Escalator

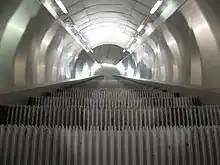
One of longest and fastest Soviet-era escalators in Europe, within Náměstí Míru station in Prague

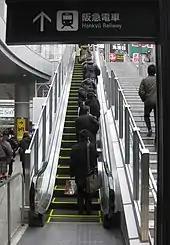
Riders stand to the right on this escalator in Umeda, Osaka, Japan

Jesse Reno also designed the first escalators installed in any underground subway system in the form of a helical escalator at Holloway Road tube station in London in 1906. The experimental device never saw public use and its remains are now in the London Transport Museum's depot in Acton.